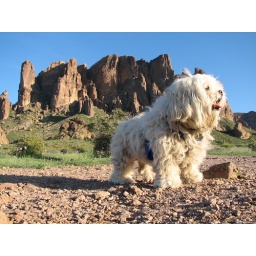
A white tiger in the Superstition mountains near Phoenix.